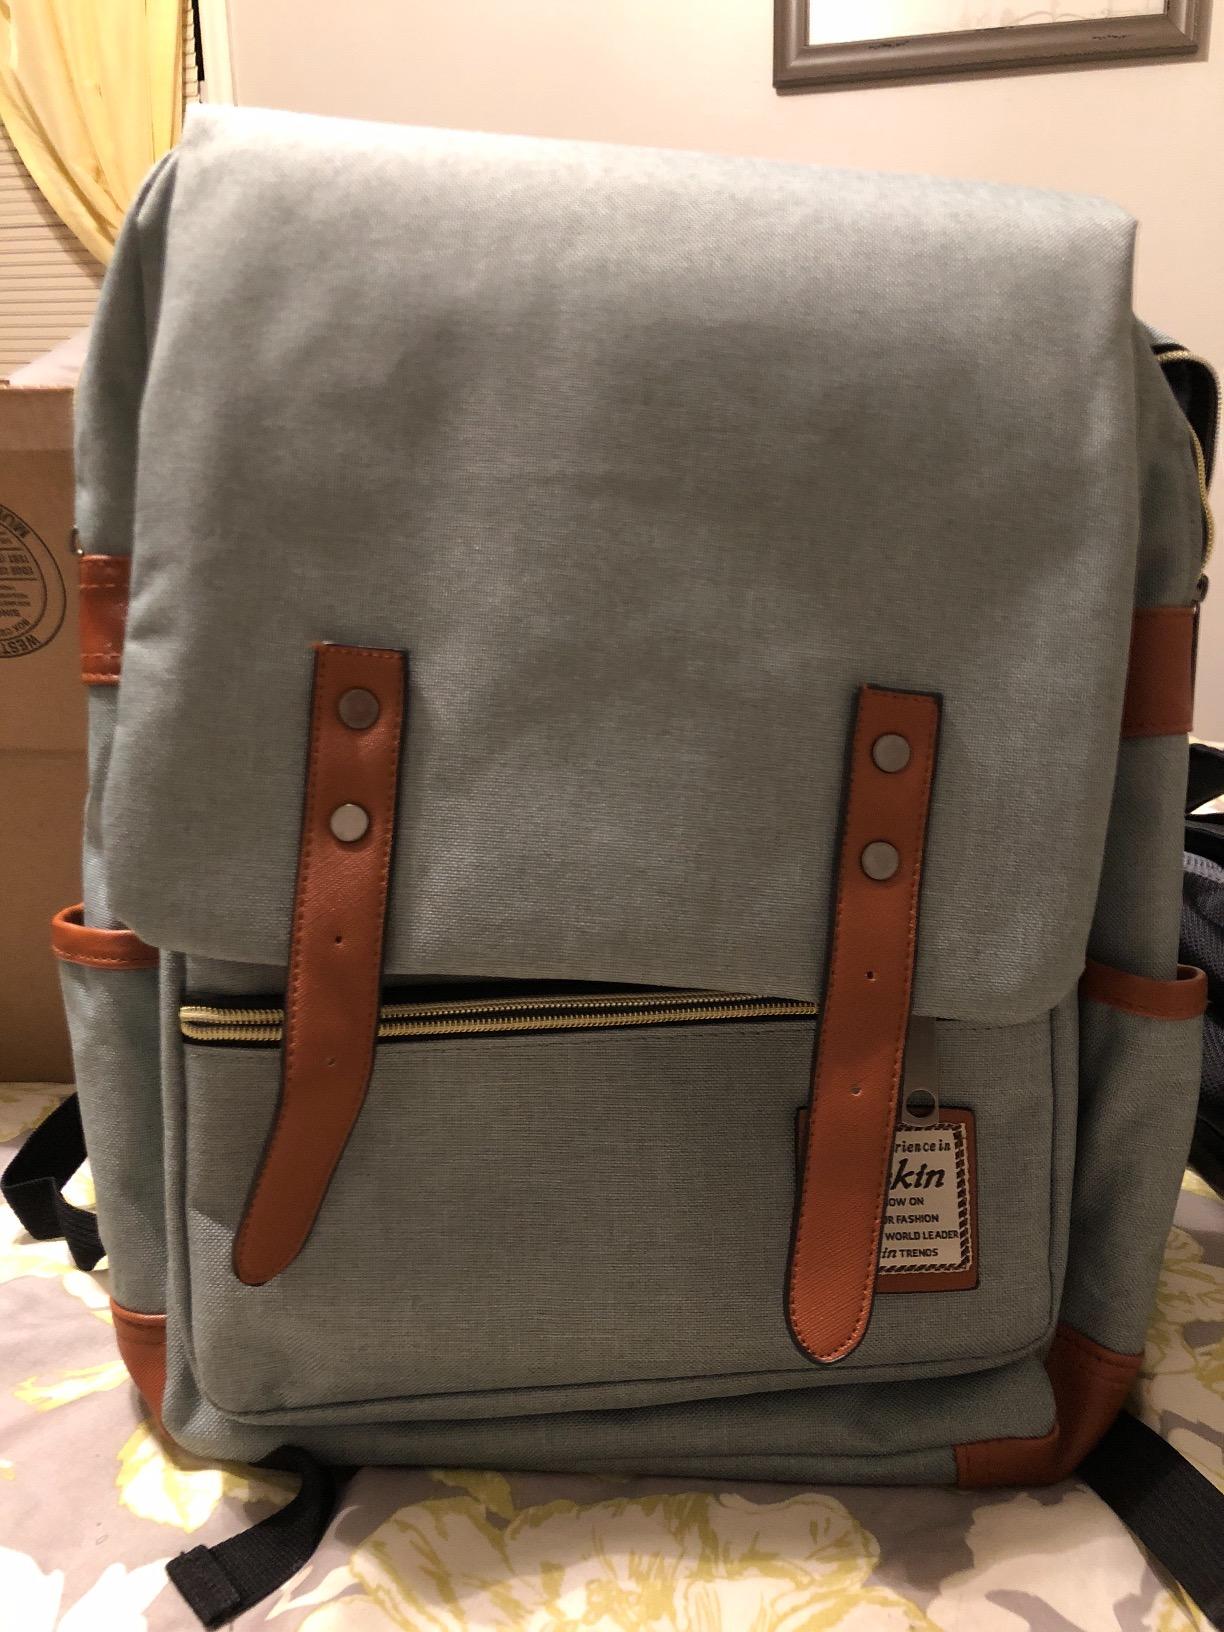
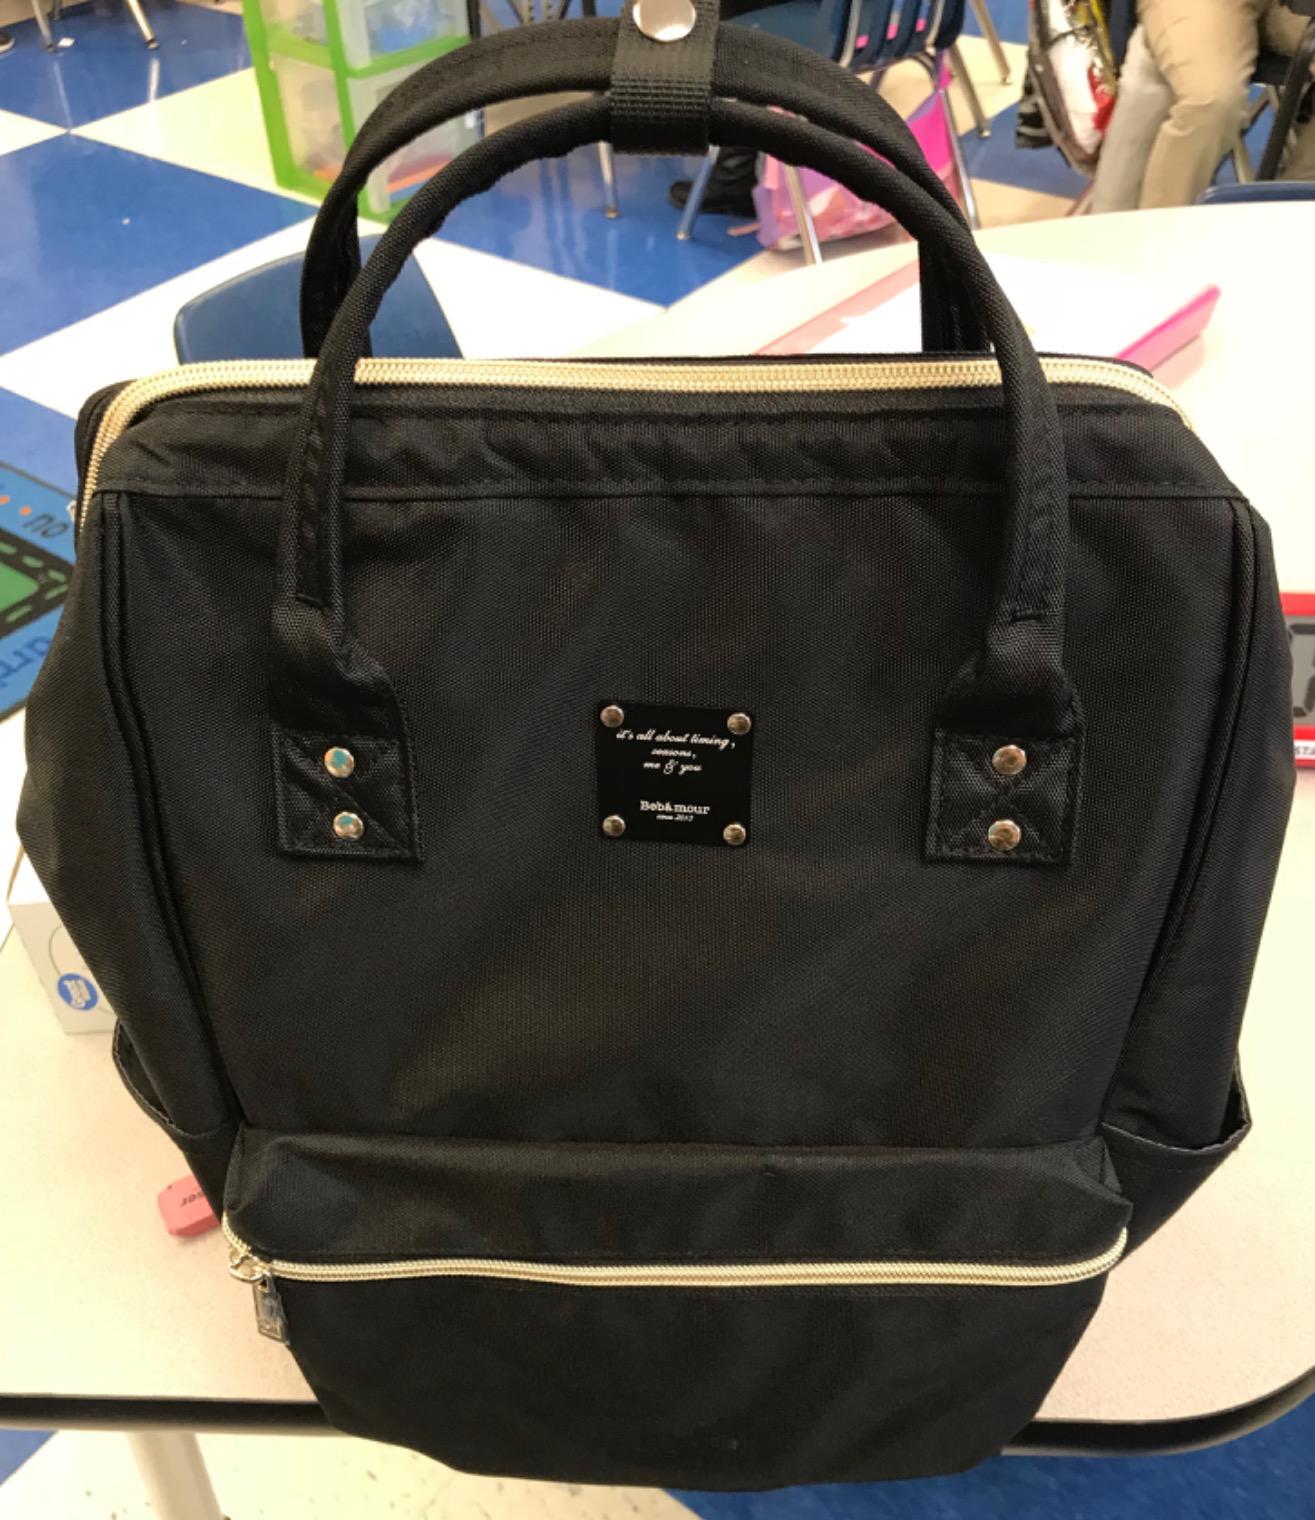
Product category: bag
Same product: no